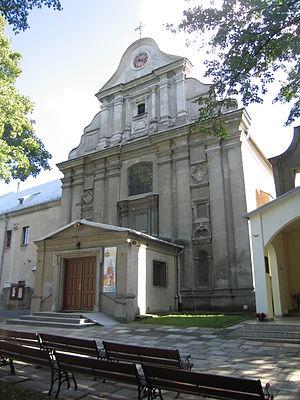
Brzeziny est une ville située dans le powiat de Brzeziny, dans la voïvodie de Łódź, située dans le centre de la Pologne.